Barred owl

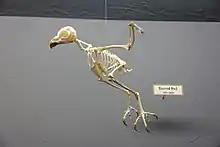
Barred owl skeleton (Museum of Osteology)

Parasitism is frequent in barred owls as expected for many different kinds of wild birds. The parasite load of helminths was determined to be higher in larger owls in Florida like the barred and great horned owl and lower in smaller owl species, like eastern screech owl. While parasitic infestations are not typically detected as direct mortality causes, in some severe cases complications or direct death can occur. These cases of mortality are most widely recorded in cases of toxoplasmosis, although generally owls have lower rates of dangerous "Toxoplasma" parasites than some other species of birds of prey. Of barred owls in one study, 26.7% had "Toxoplasma gondii", the cause of toxoplasmosis, upon necropsy study, with adults having it more often than immature birds. Lethal cases of trichomoniasis are also known. The effect of other parasites are more poorly known beyond generally compromising their hosts' condition, but in one case "Sarcocystis strixi" may have caused paralysis in a barred owl. Other parasites recorded in barred owls include "Eimeria varia", "Novyella", "Neodiplostomum" as well as apparently rare species of "Centrorhynchus" and "Tetrameres" that were first found within barred owls. Trematode flatworms such as strigeids as well as "Tylodelphys" and "Brachylaima" are found in intermediate volume in barred owls relative to other owls. Invertebrates such as hippoboscid flies and "Mallophaga" are known to infect barred owls as ectoparasites but seldom at severe levels. Concern was expressed that barred owls may compromise spotted owl populations with novel parasites. However, studies of "Haemoproteus" in barred and spotted owls in northwestern California found that native parasites were finding a new host in barred owls and may have been transmitted from spotted to barred owls but that the barred owl acted as a poor parasite host and may have diluted the parasite levels in owl populations. Furthermore, there was no evidence found that barred owls were spreading parasites to spotted owls.